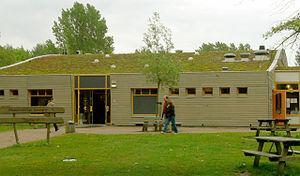
biesboschcentrum de Dordrecht
Les îlots de chaleur urbains sont des élévations localisées des températures, particulièrement des températures maximales diurnes et nocturnes, enregistrées en milieu urbain par rapport aux zones rurales ou forestières voisines ou par rapport aux températures moyennes régionales. Ce phénomène aurait été compris et décrit pour la première fois au XIXᵉ siècle à Londres, par Luke Howard, un pharmacien passionné par la météorologie.